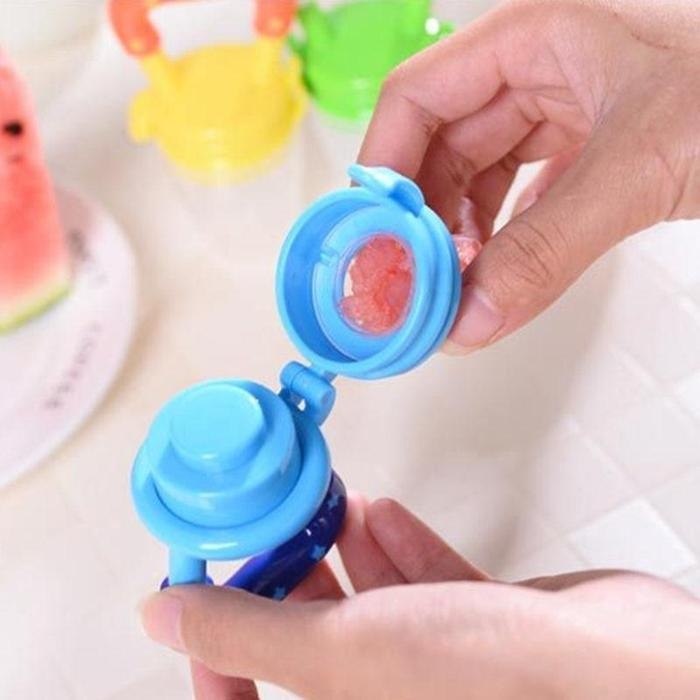
Baby Fruit Feeder
Introducing our Baby Fruit Feeder - the ultimate solution for introducing solid foods to your little one while soothing their teething discomfort. This easy-to-use, all-in-one pacifier is designed with your baby's safety and convenience in mind. The soft silicone mesh is gentle on your baby's mouth, teeth, and gums, ensuring a comfortable feeding experience. It securely holds fresh fruits, vegetables, or other food, allowing your baby to safely enjoy the flavors and textures of different foods without the risk of choking. The specially engineered design ensures that only tiny food pieces pass through, eliminating any potential hazards. Not only is our Baby Fruit Feeder a mess-free way to introduce solid food, but it also serves as a teether to soothe your baby's teething discomfort. The textured surfaces and chewable silicone provide a gentle massage to your baby's gums, helping to alleviate pain and encourage healthy teeth development. Specifications: Material: BPA Free Silicone Color: Blue, Green, Purple Size: 12 x 4 x 5 cm Weight: 30g Package Includes: 1 x Baby Fruit Feeder
Brand: Tiny Treasures
Category: Baby & Toddler > Nursing & Feeding > Baby Care Timers